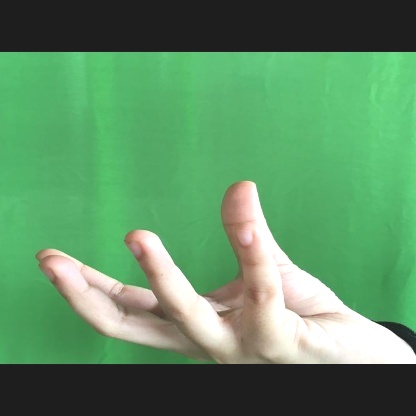
Mudra: Padmakosha